Chirmiri

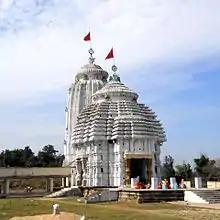
lord jaganth tample

At first, it was privately owned coal-mines. Dadu Lehri, as he is lovingly called, is said to be the founder of Chirimiri. Tata Iron and Steel Company then initiated prospecting of coal but no mining was carried out by them. The Chirimiri colliery was opened in 1930 (production started in 1932), New Chirimiri colliery came up in 1942, Pure Chirimiri colliery in 1945, and North Chirimiri colliery in 1946. Subsequently, New Chirimiri Pondi Hills, West Chirimiri, Duman Hill and Korea collieries started operating. Coal production rose from 264,000 tonnes in 1933 to 3,162,500 tonnes in 1980.